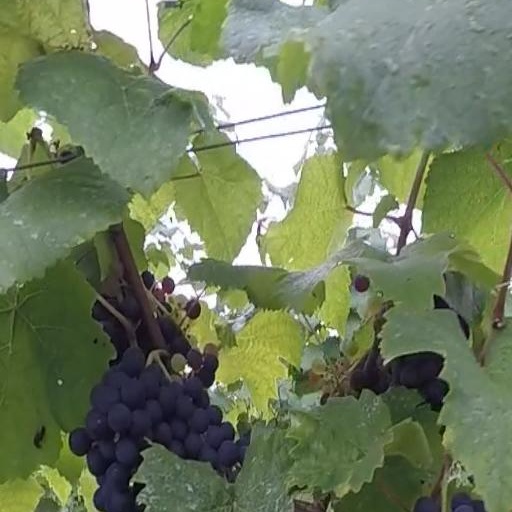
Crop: grape